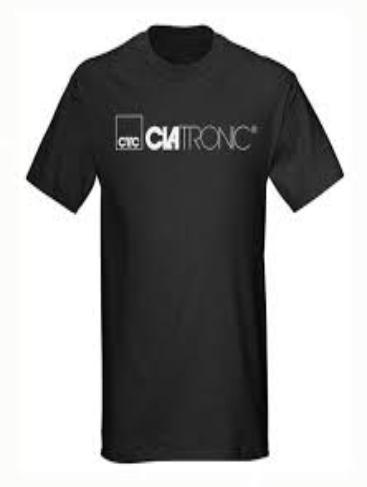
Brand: Clatronic
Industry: Electronic